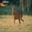
Label: deer